Menstruation (mammal)

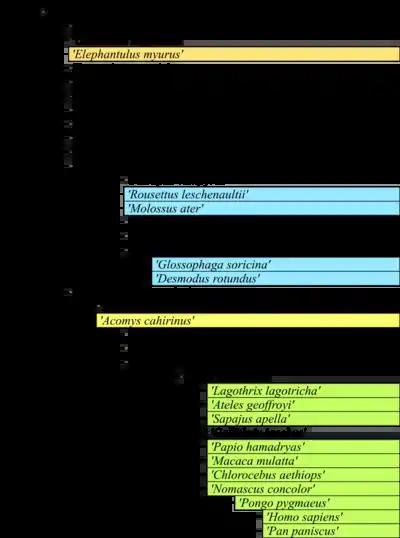
Phylogeny tree of menstruating and select non-menstruating mammals. Each color indicates a convergent evolutionary event: green, Primates; blue, Chiroptera; orange, Afrotheria; yellow, Rodentia.

The female will ovulate spontaneously and be receptive to the male for breeding (express estrus) at regular biologically defined intervals. The female is receptive to males only while experiencing estrus.